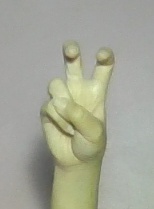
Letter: toot